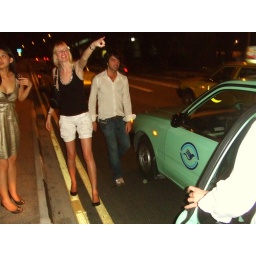
Damm!! I haven't taken the number plate of the cab,, I left my mobile phone in this bloody cab!!!